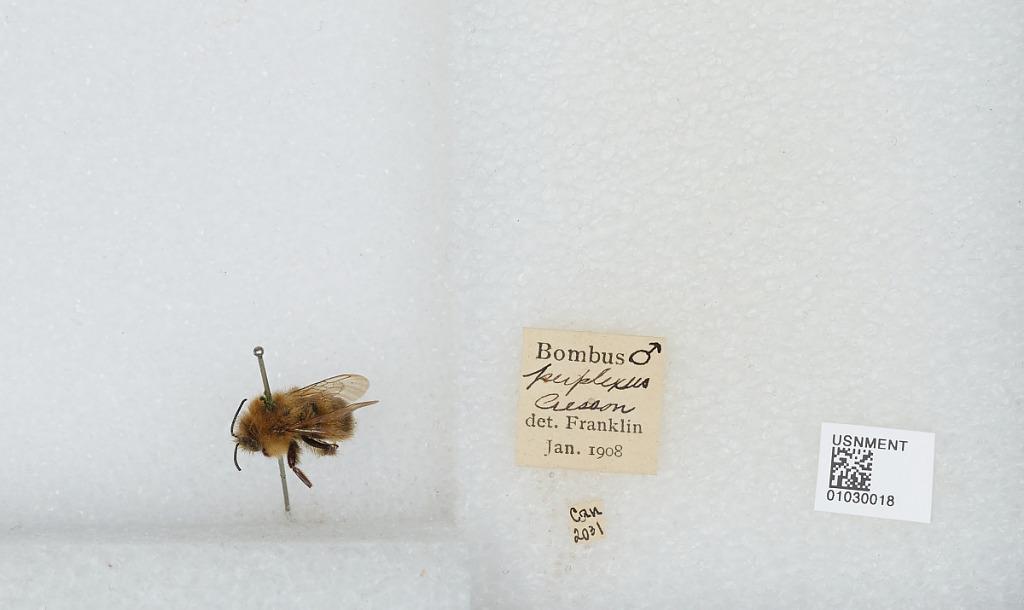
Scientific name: Bombus (Pyrobombus) perplexus Cresson
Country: Canada
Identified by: Franklin